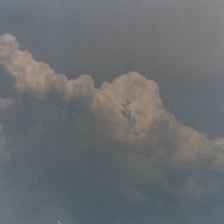
Cloud type: Cirrostratus